Letitia Wright

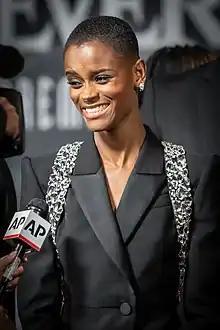
Wright at the premiere of "" in 2022

Letitia Michelle Wright (born 31 October 1993) is a British actress. She began her career with guest roles in the television series "Top Boy", "Coming Up", "Chasing Shadows", "Humans", "Doctor Who", and "Black Mirror". For the latter, she received a Primetime Emmy Award nomination. She then had her breakthrough for her role in the 2015 film "Urban Hymn," for which the British Academy of Film and Television Arts (BAFTA) named Wright among the 2015 group of BAFTA Breakthrough Brits.